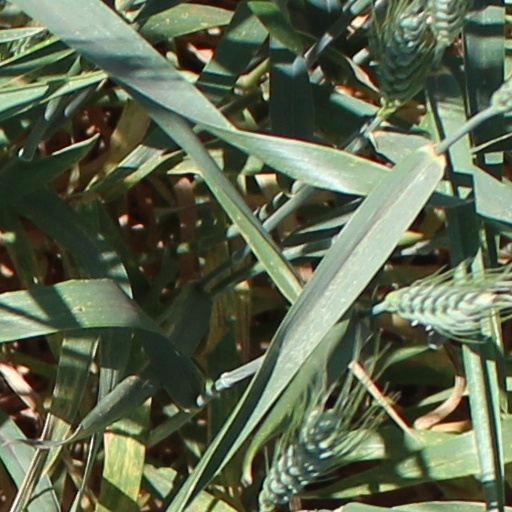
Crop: wheat